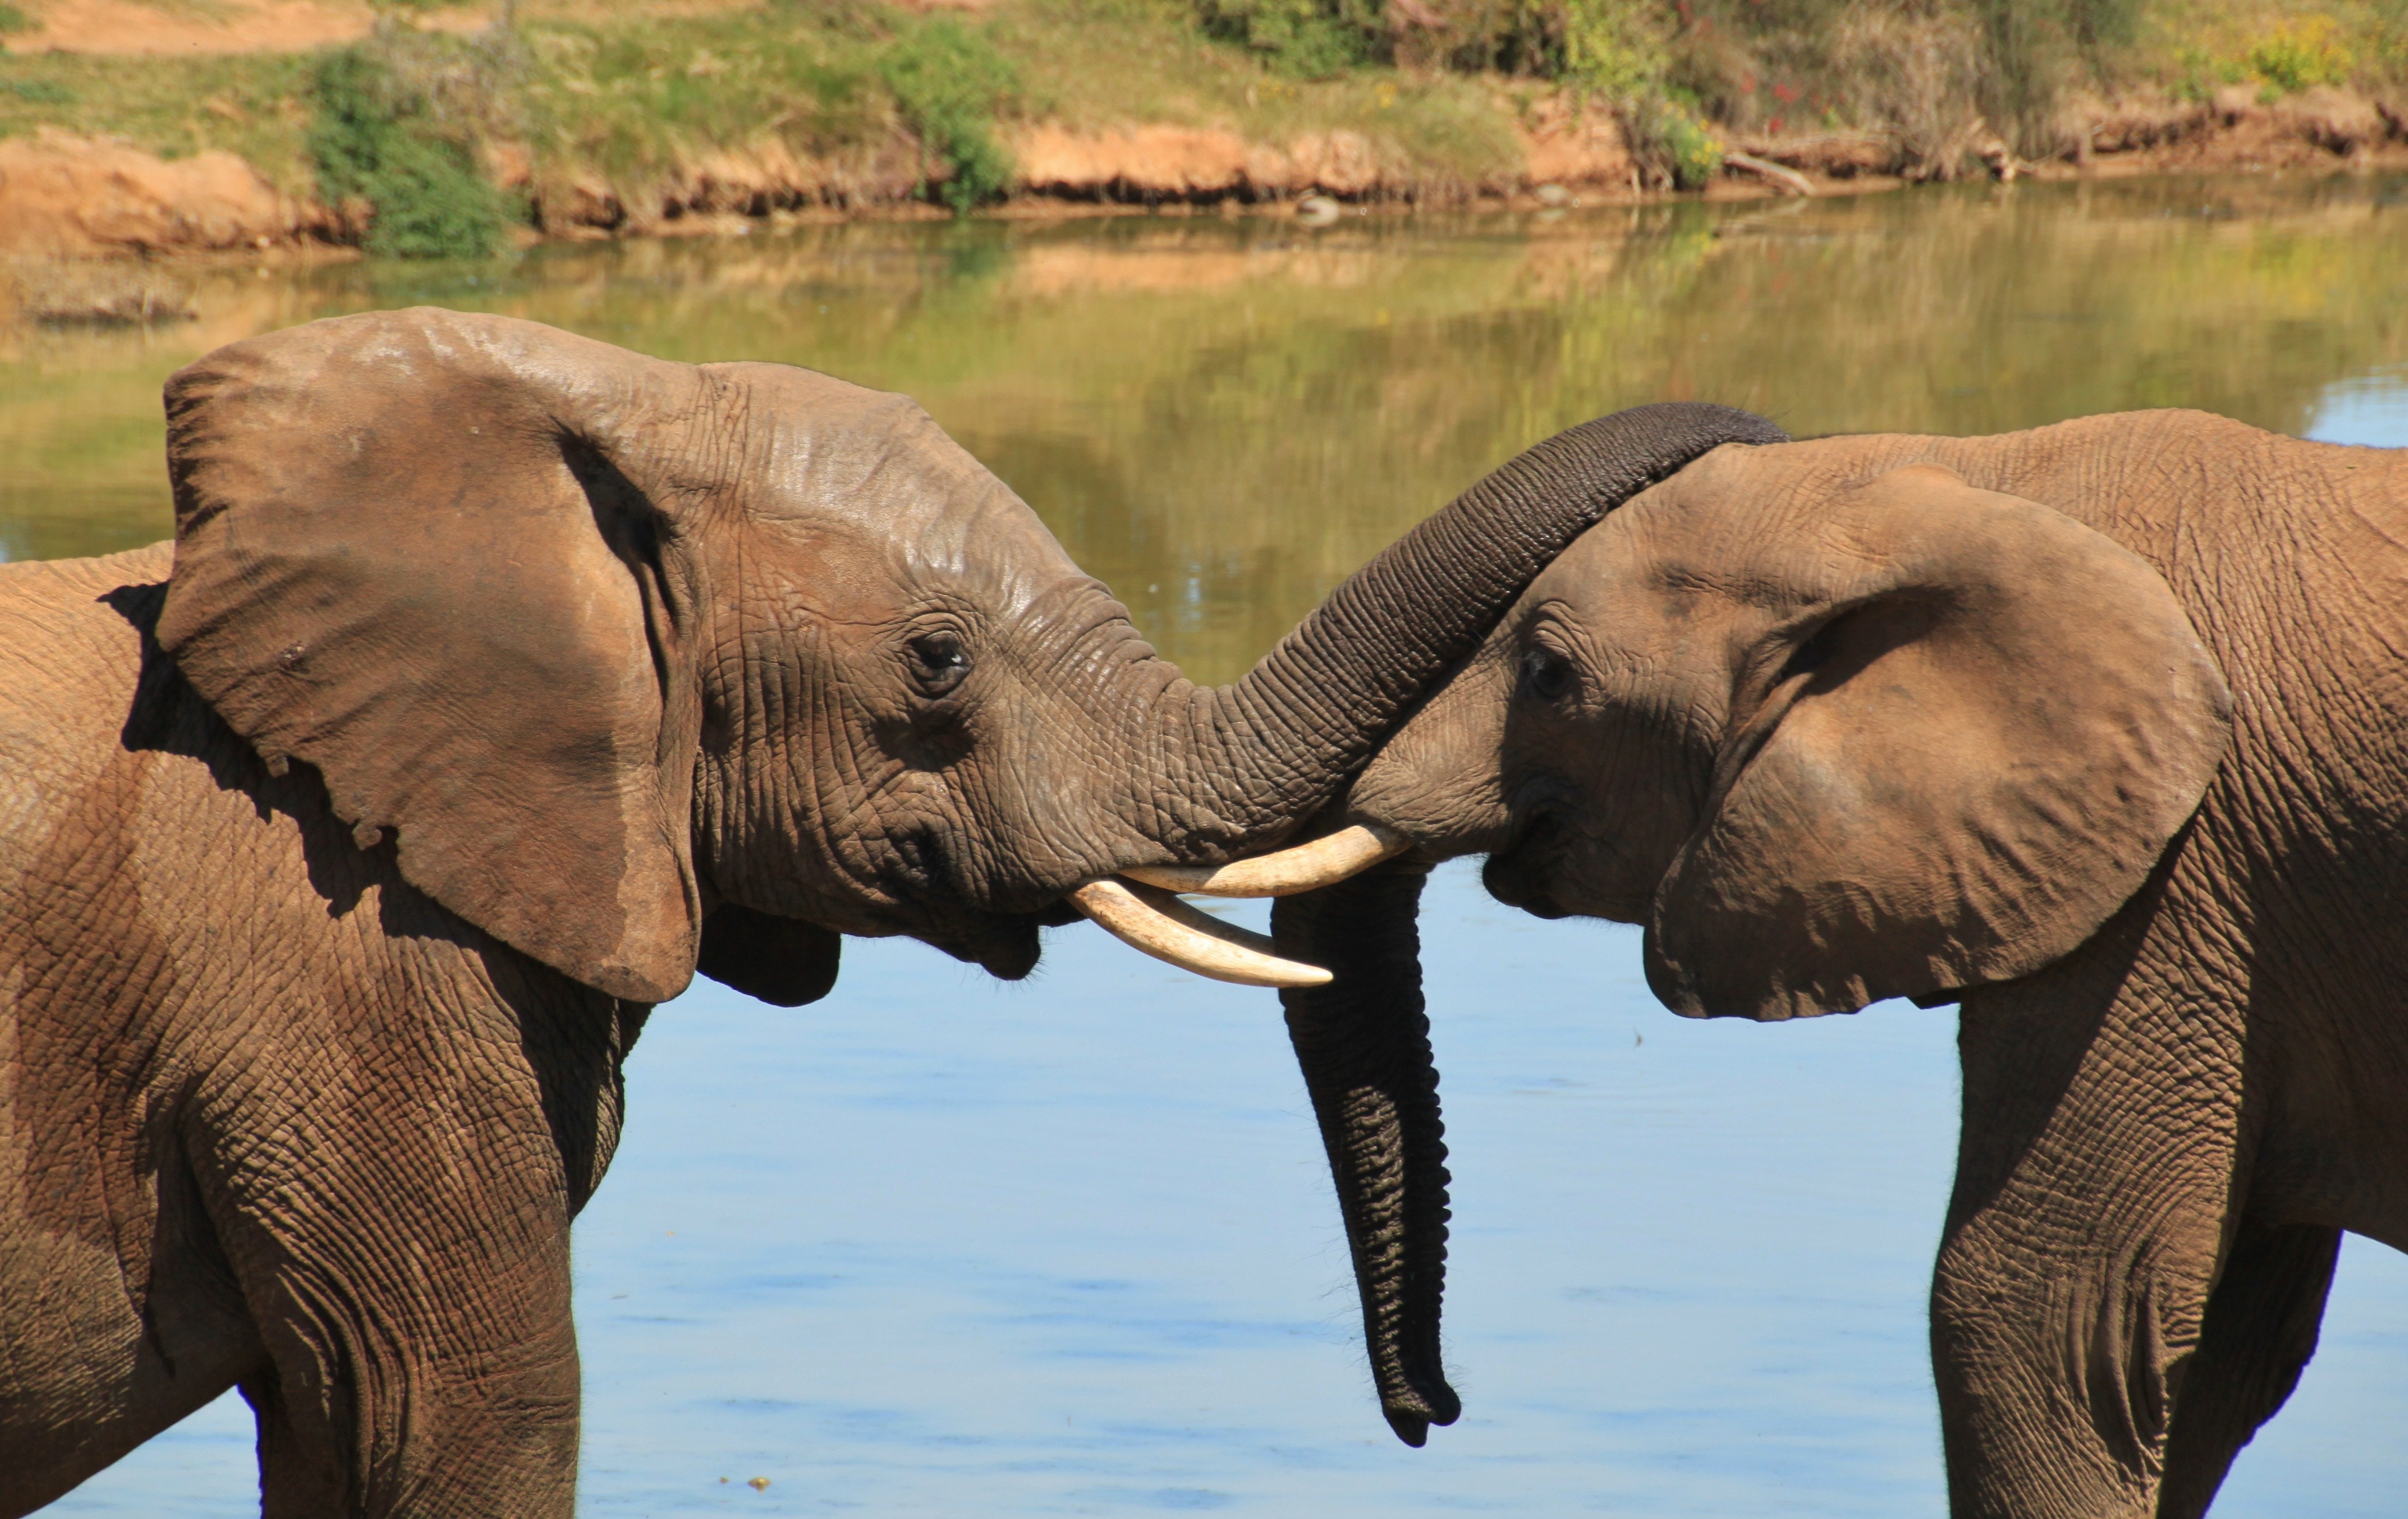
nature, wilderness, animal, wildlife, portrait, africa, mammal, friendship, together, national park, fauna, savanna, elephant, tusk, animals, vertebrate, pair, large, heads, connectedness, safari, connected, south africa, pachyderm, proboscis, wild animals, tusks, african bush elephant, water hole, indian elephant, african elephant, elephants and mammoths, mahout, elephant south africa